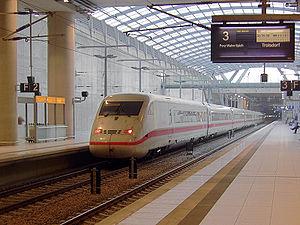
L'Intercity-Express est l'offre « premium » de la Deutsche Bahn, la compagnie de chemin de fer allemande, et désigne à la fois le train en tant que matériel et la ligne commerciale sur laquelle le train circule.